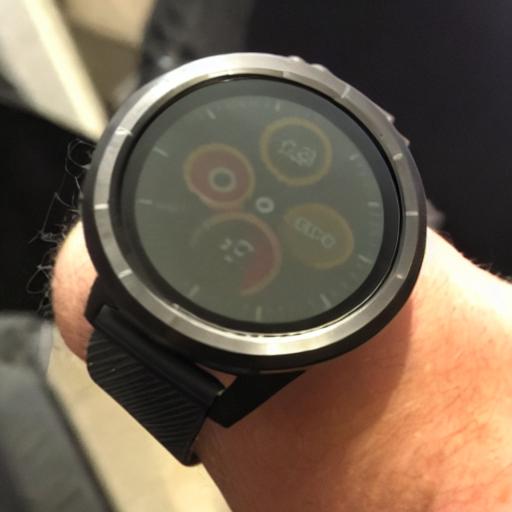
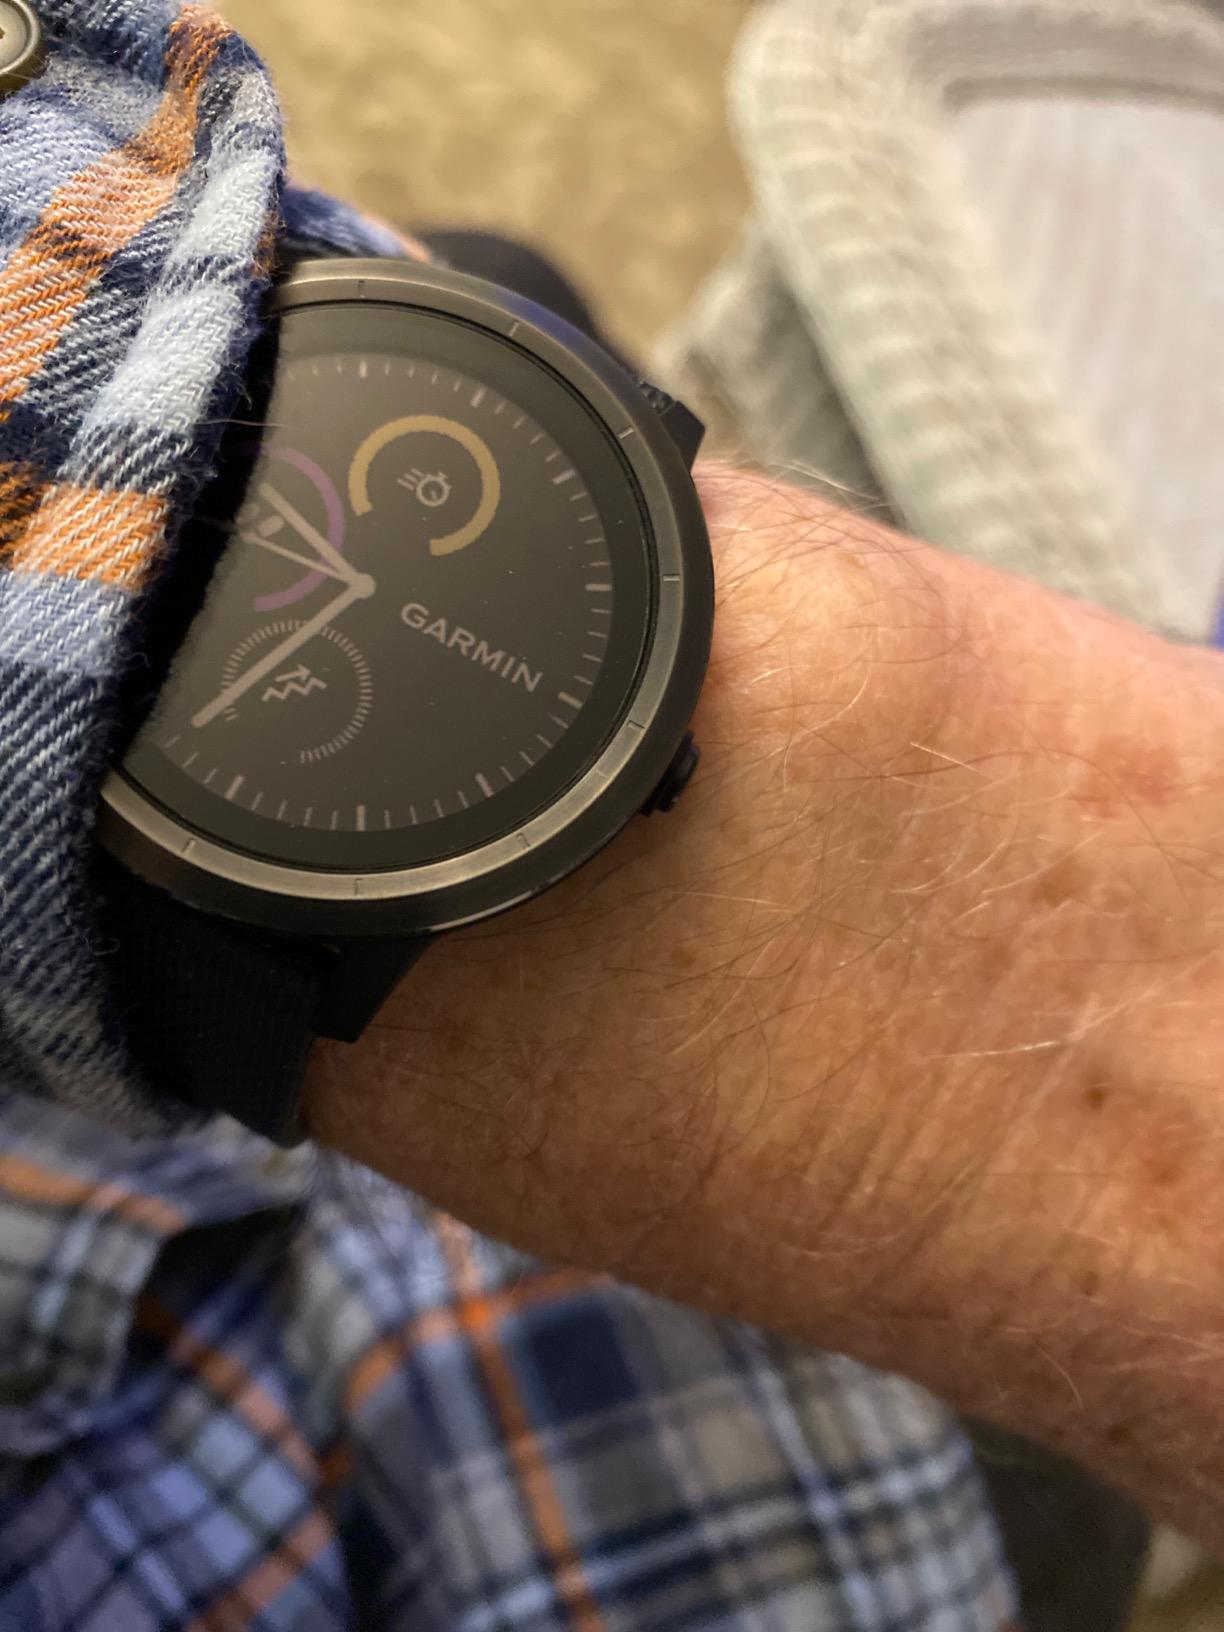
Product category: smartwatch
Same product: no